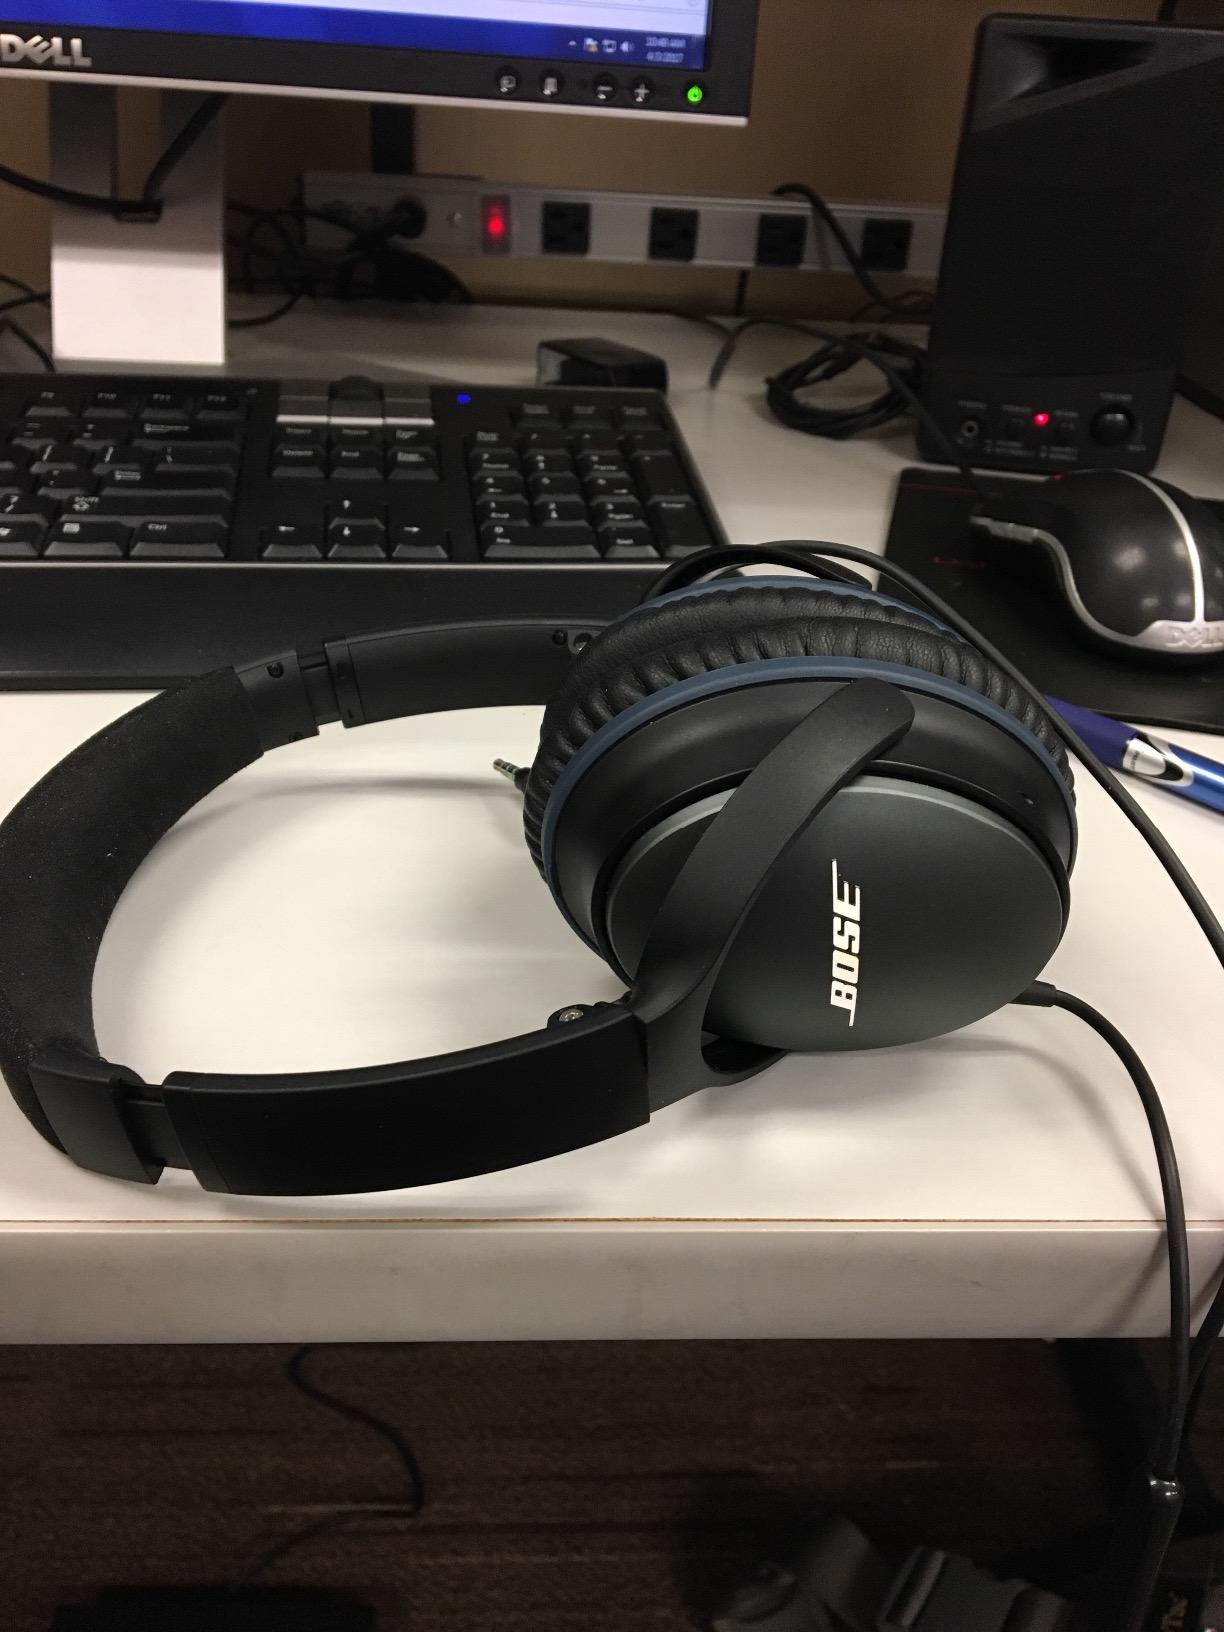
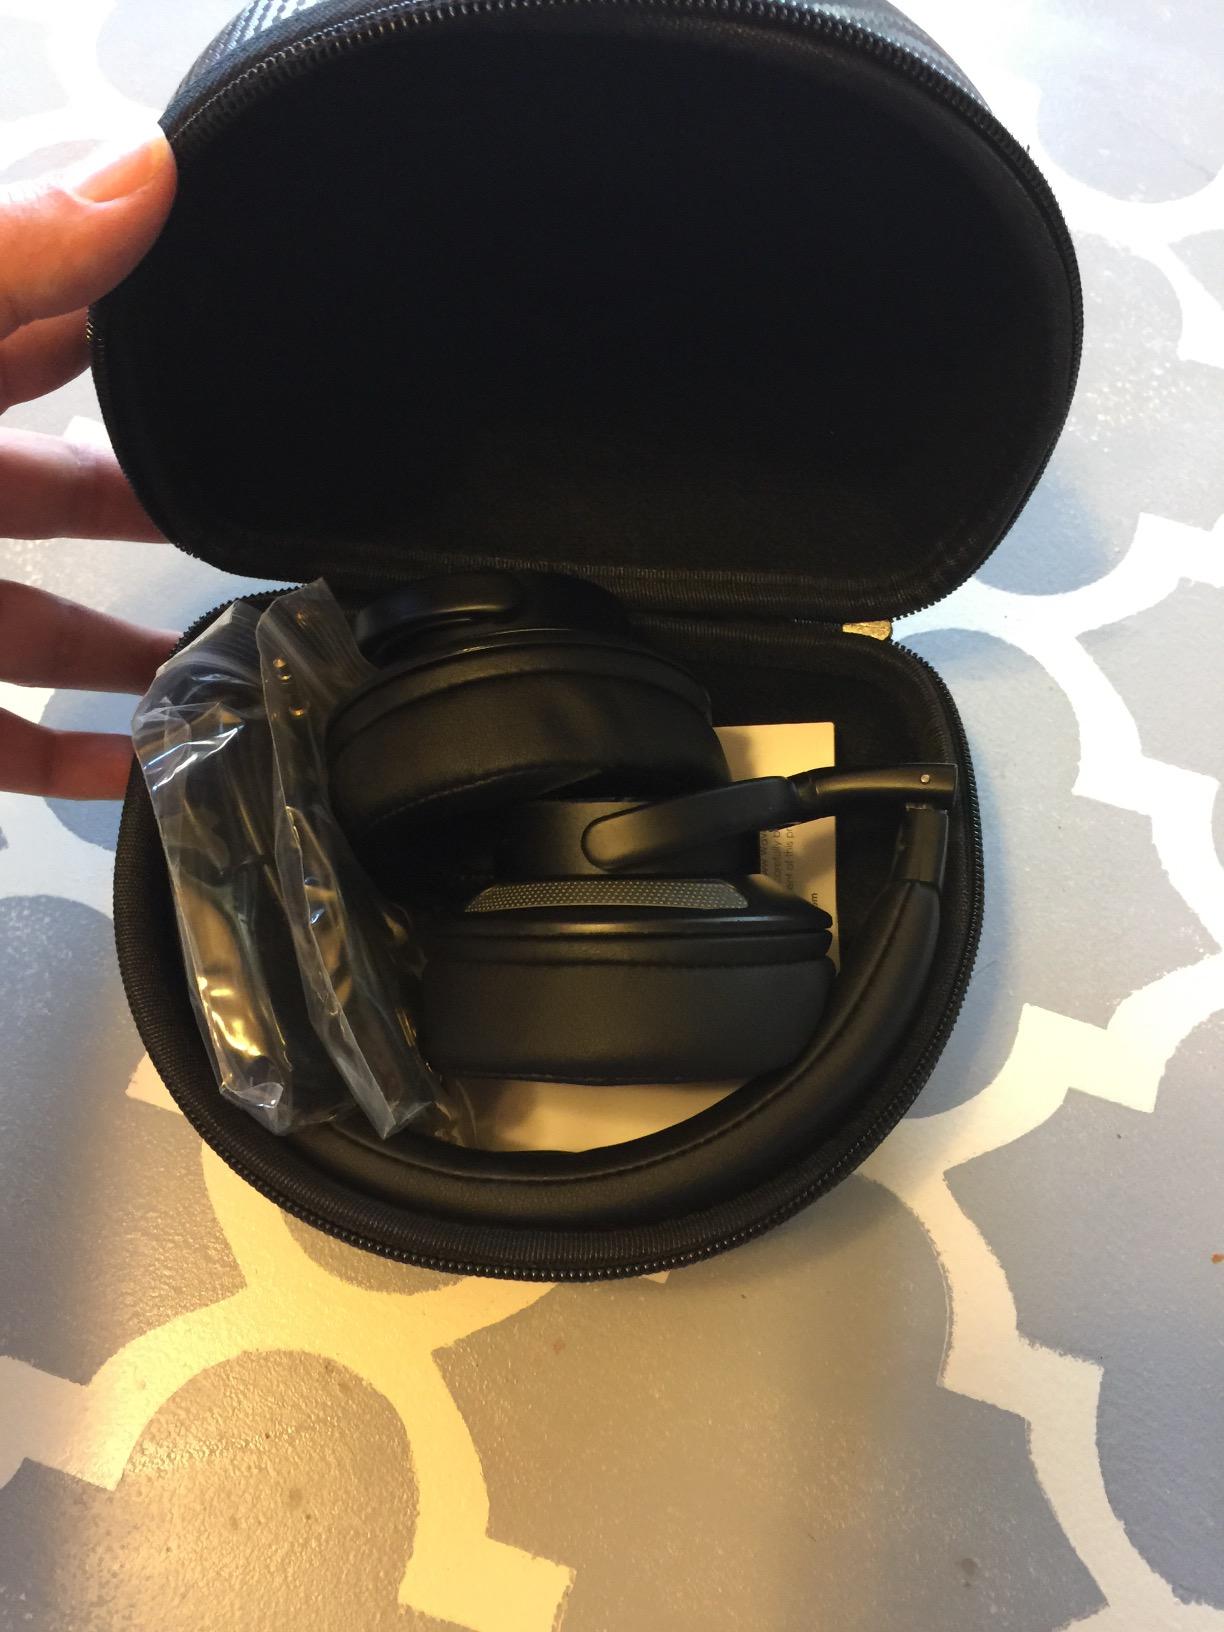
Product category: headphones
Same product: no